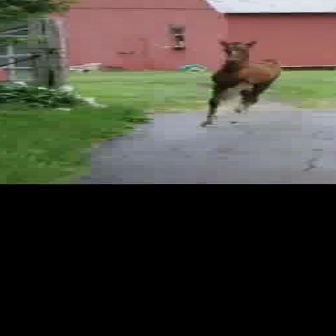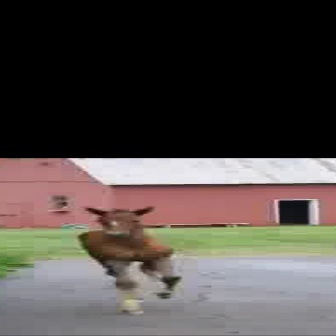
  Please identify the target specified by the bounding box [193,38,283,127] in the first image and locate it in the second image. Return the coordinates in [x_min,y_min,x_max,y_max] format.
Answer: [70,204,183,316]